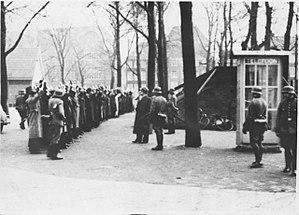
L'histoire des Juifs aux Pays-Bas commence après l'expulsion des Juifs d'Espagne en 1482, quand les premiers Marranes arrivent aux Pays-Bas en 1593 qu'une importante communauté juive se développe dans ce pays. Elle participe grandement à la prospérité du pays jusqu'au xxᵉ siècle quand elle est exterminée lors de l'occupation nazie du pays. Aujourd'hui, il subsiste une communauté juive d'environ 29 900 personnes.